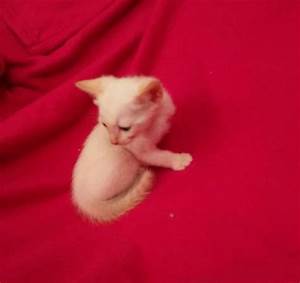
Label: cat